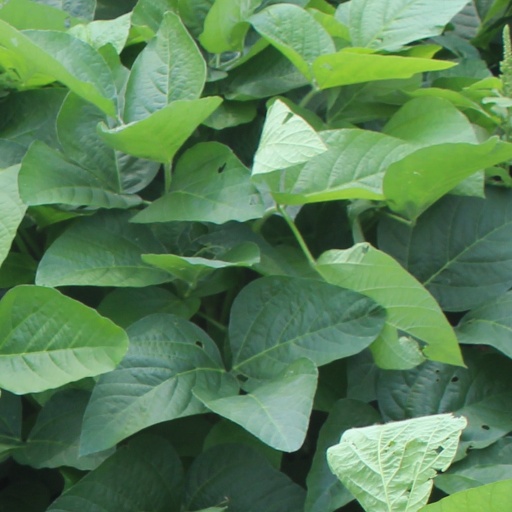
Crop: soybean